Tim Bailey

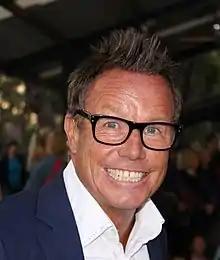
Tim Bailey in 2014

Tim Bailey (born 19 February 1963) is an Australian former journalist, radio and television presenter, sports reporter and weather reporter, best known for his more than 30-year association with Network 10.